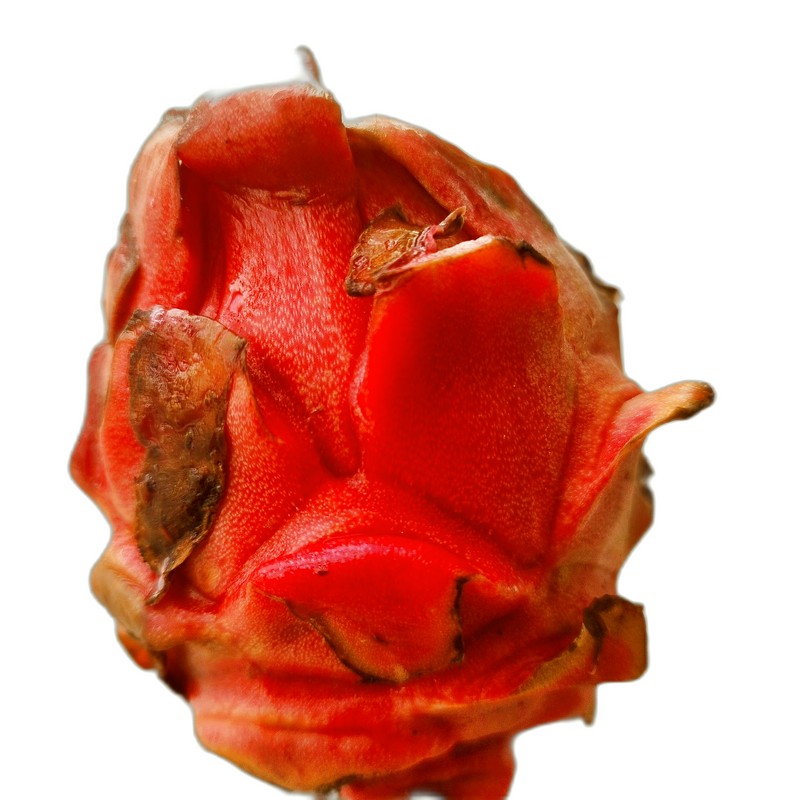
Label: Defect Dragon Fruit